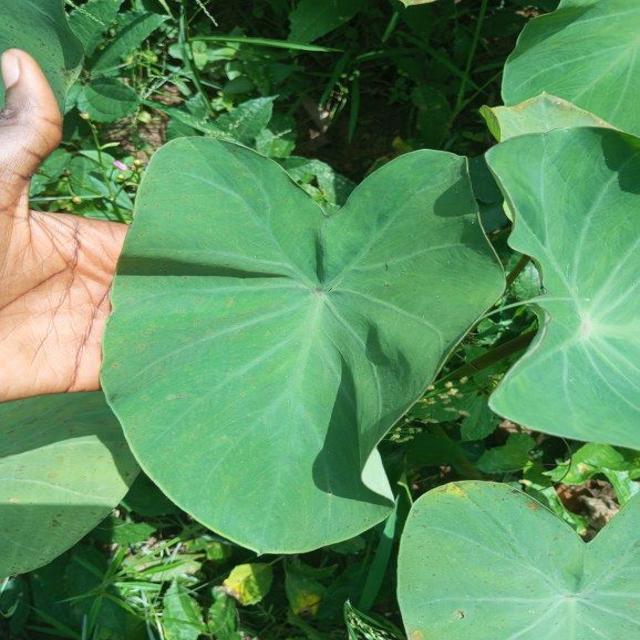
Label: Healthy